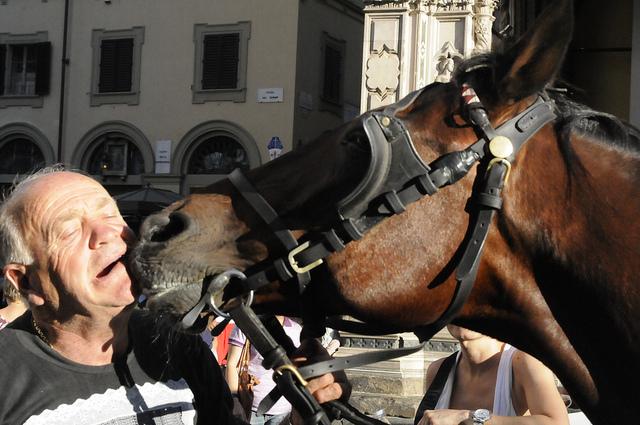
Horse leaning its face towards a man's at a city street.